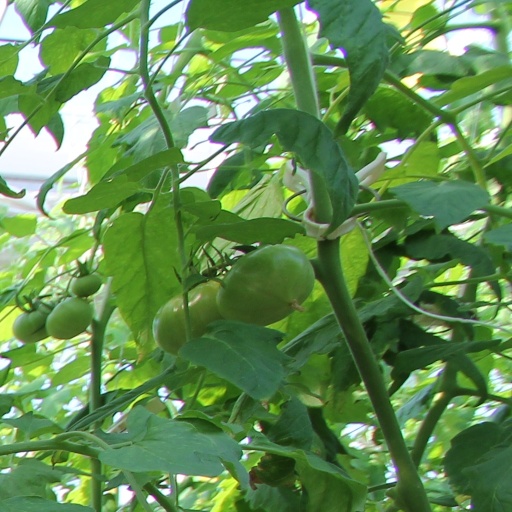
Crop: tomato